Kalyan Singh

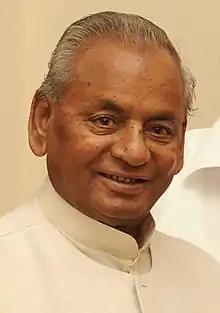
Singh in September 2014

Kalyan Singh (5 January 1932 – 21 August 2021) was an Indian politician and a member of the Bharatiya Janata Party (BJP). He served twice as the Chief Minister of Uttar Pradesh and as a Member of Parliament. He was the Chief minister of Uttar Pradesh during the demolition of the Babri Masjid in December 1992. He was a prominent figure within Hindu nationalism, and in the agitation to build a Ram temple in Ayodhya.